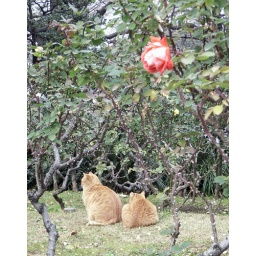
what Garfield might look like in real life - fat feral cats with orange roses at Hibiya Park